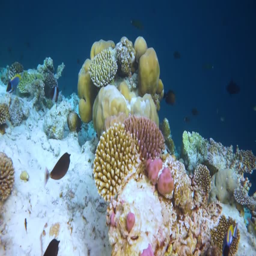
reef with a variety of hard and soft corals and tropical fish .